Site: brandenburg
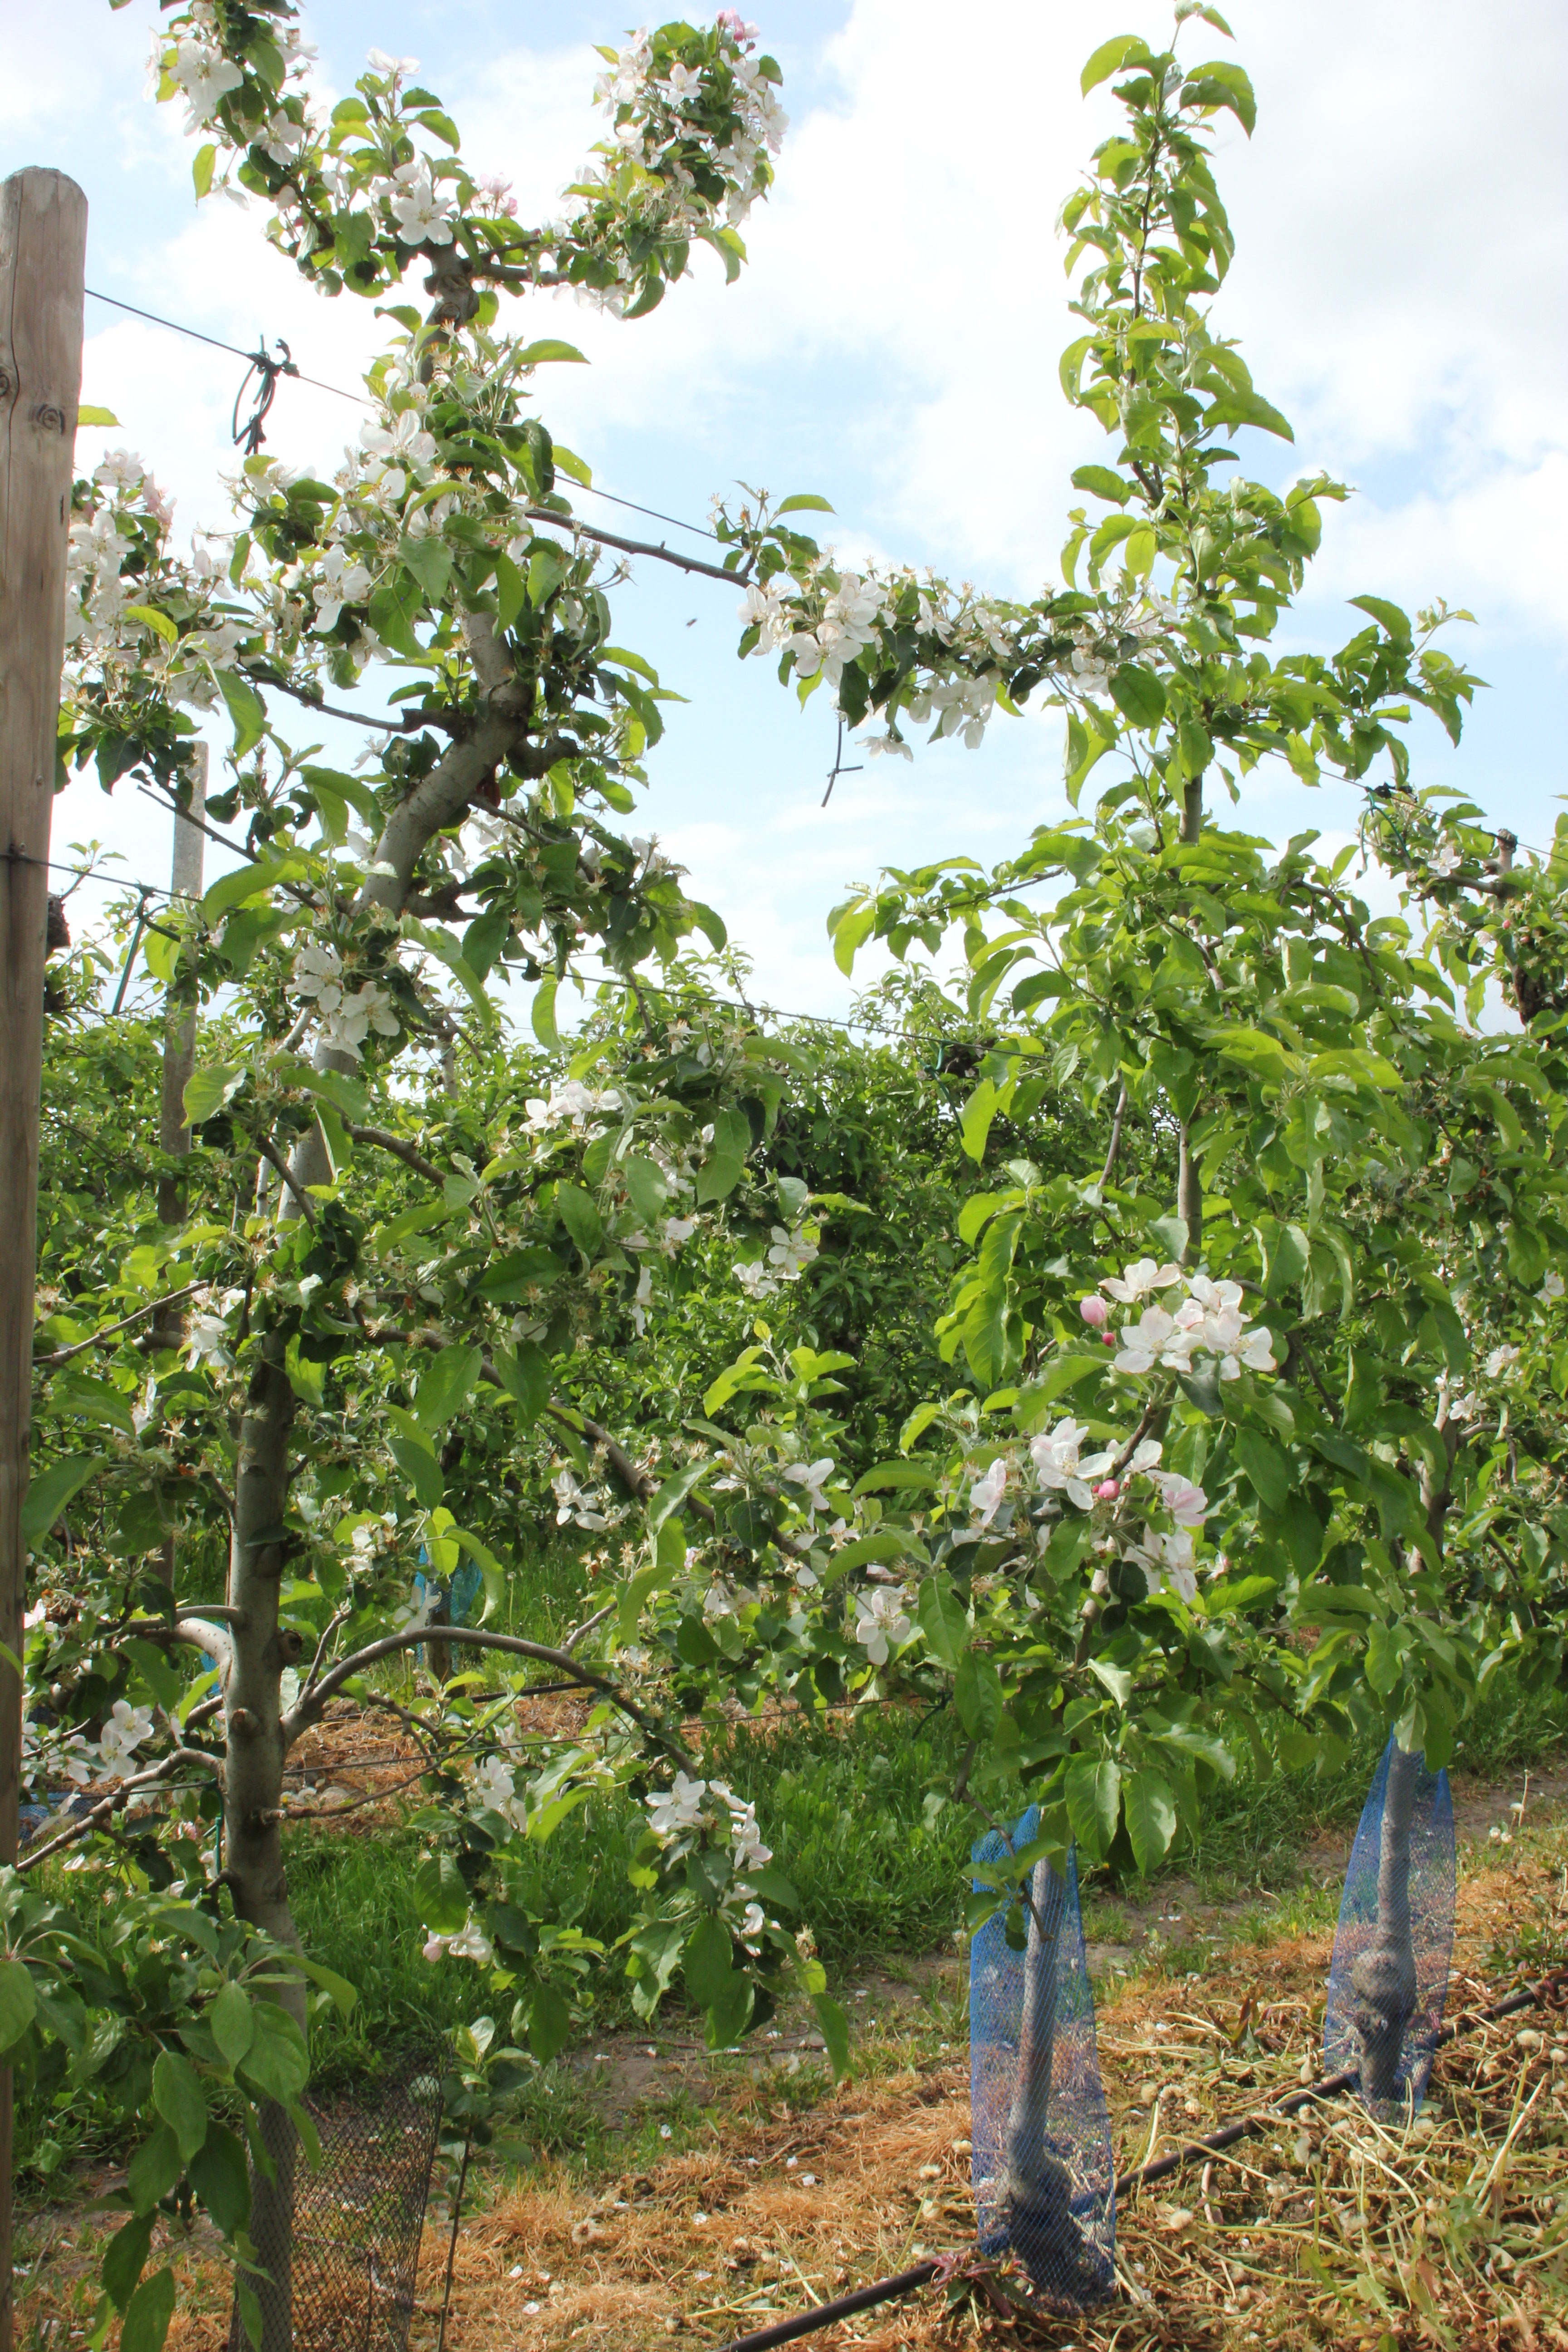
Growth stage (BBCH 67): Flowering